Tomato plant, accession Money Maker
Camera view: bottom (45 deg); turntable rotation: 90 degrees
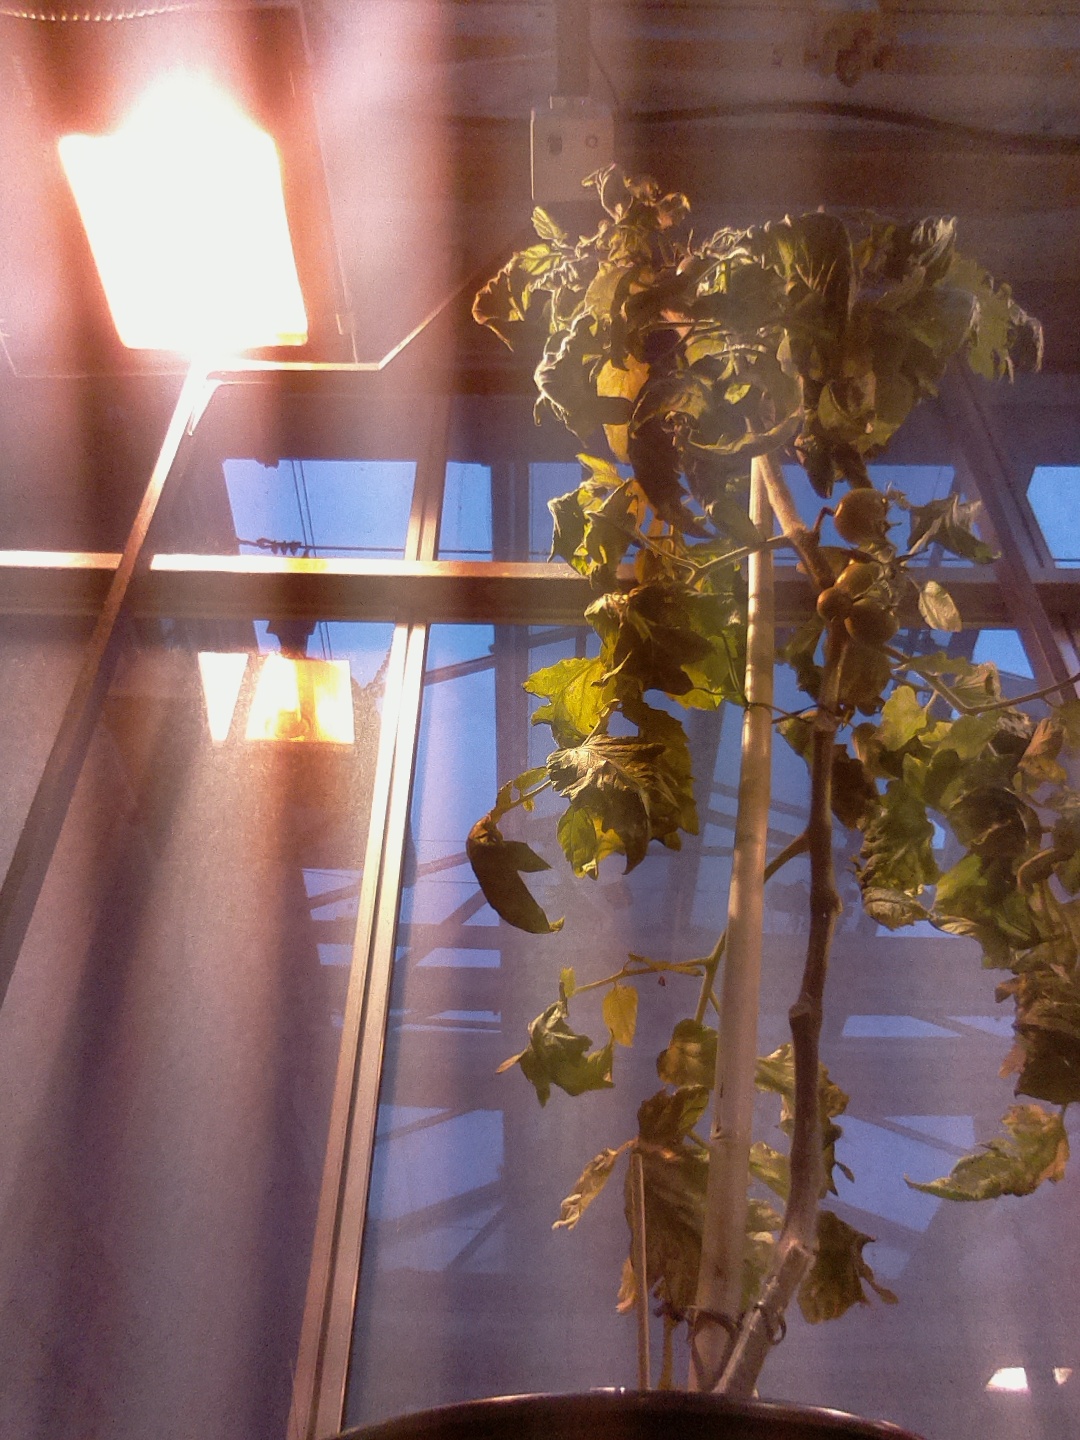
BBCH growth stage 76: 60%-70% of final fruit size